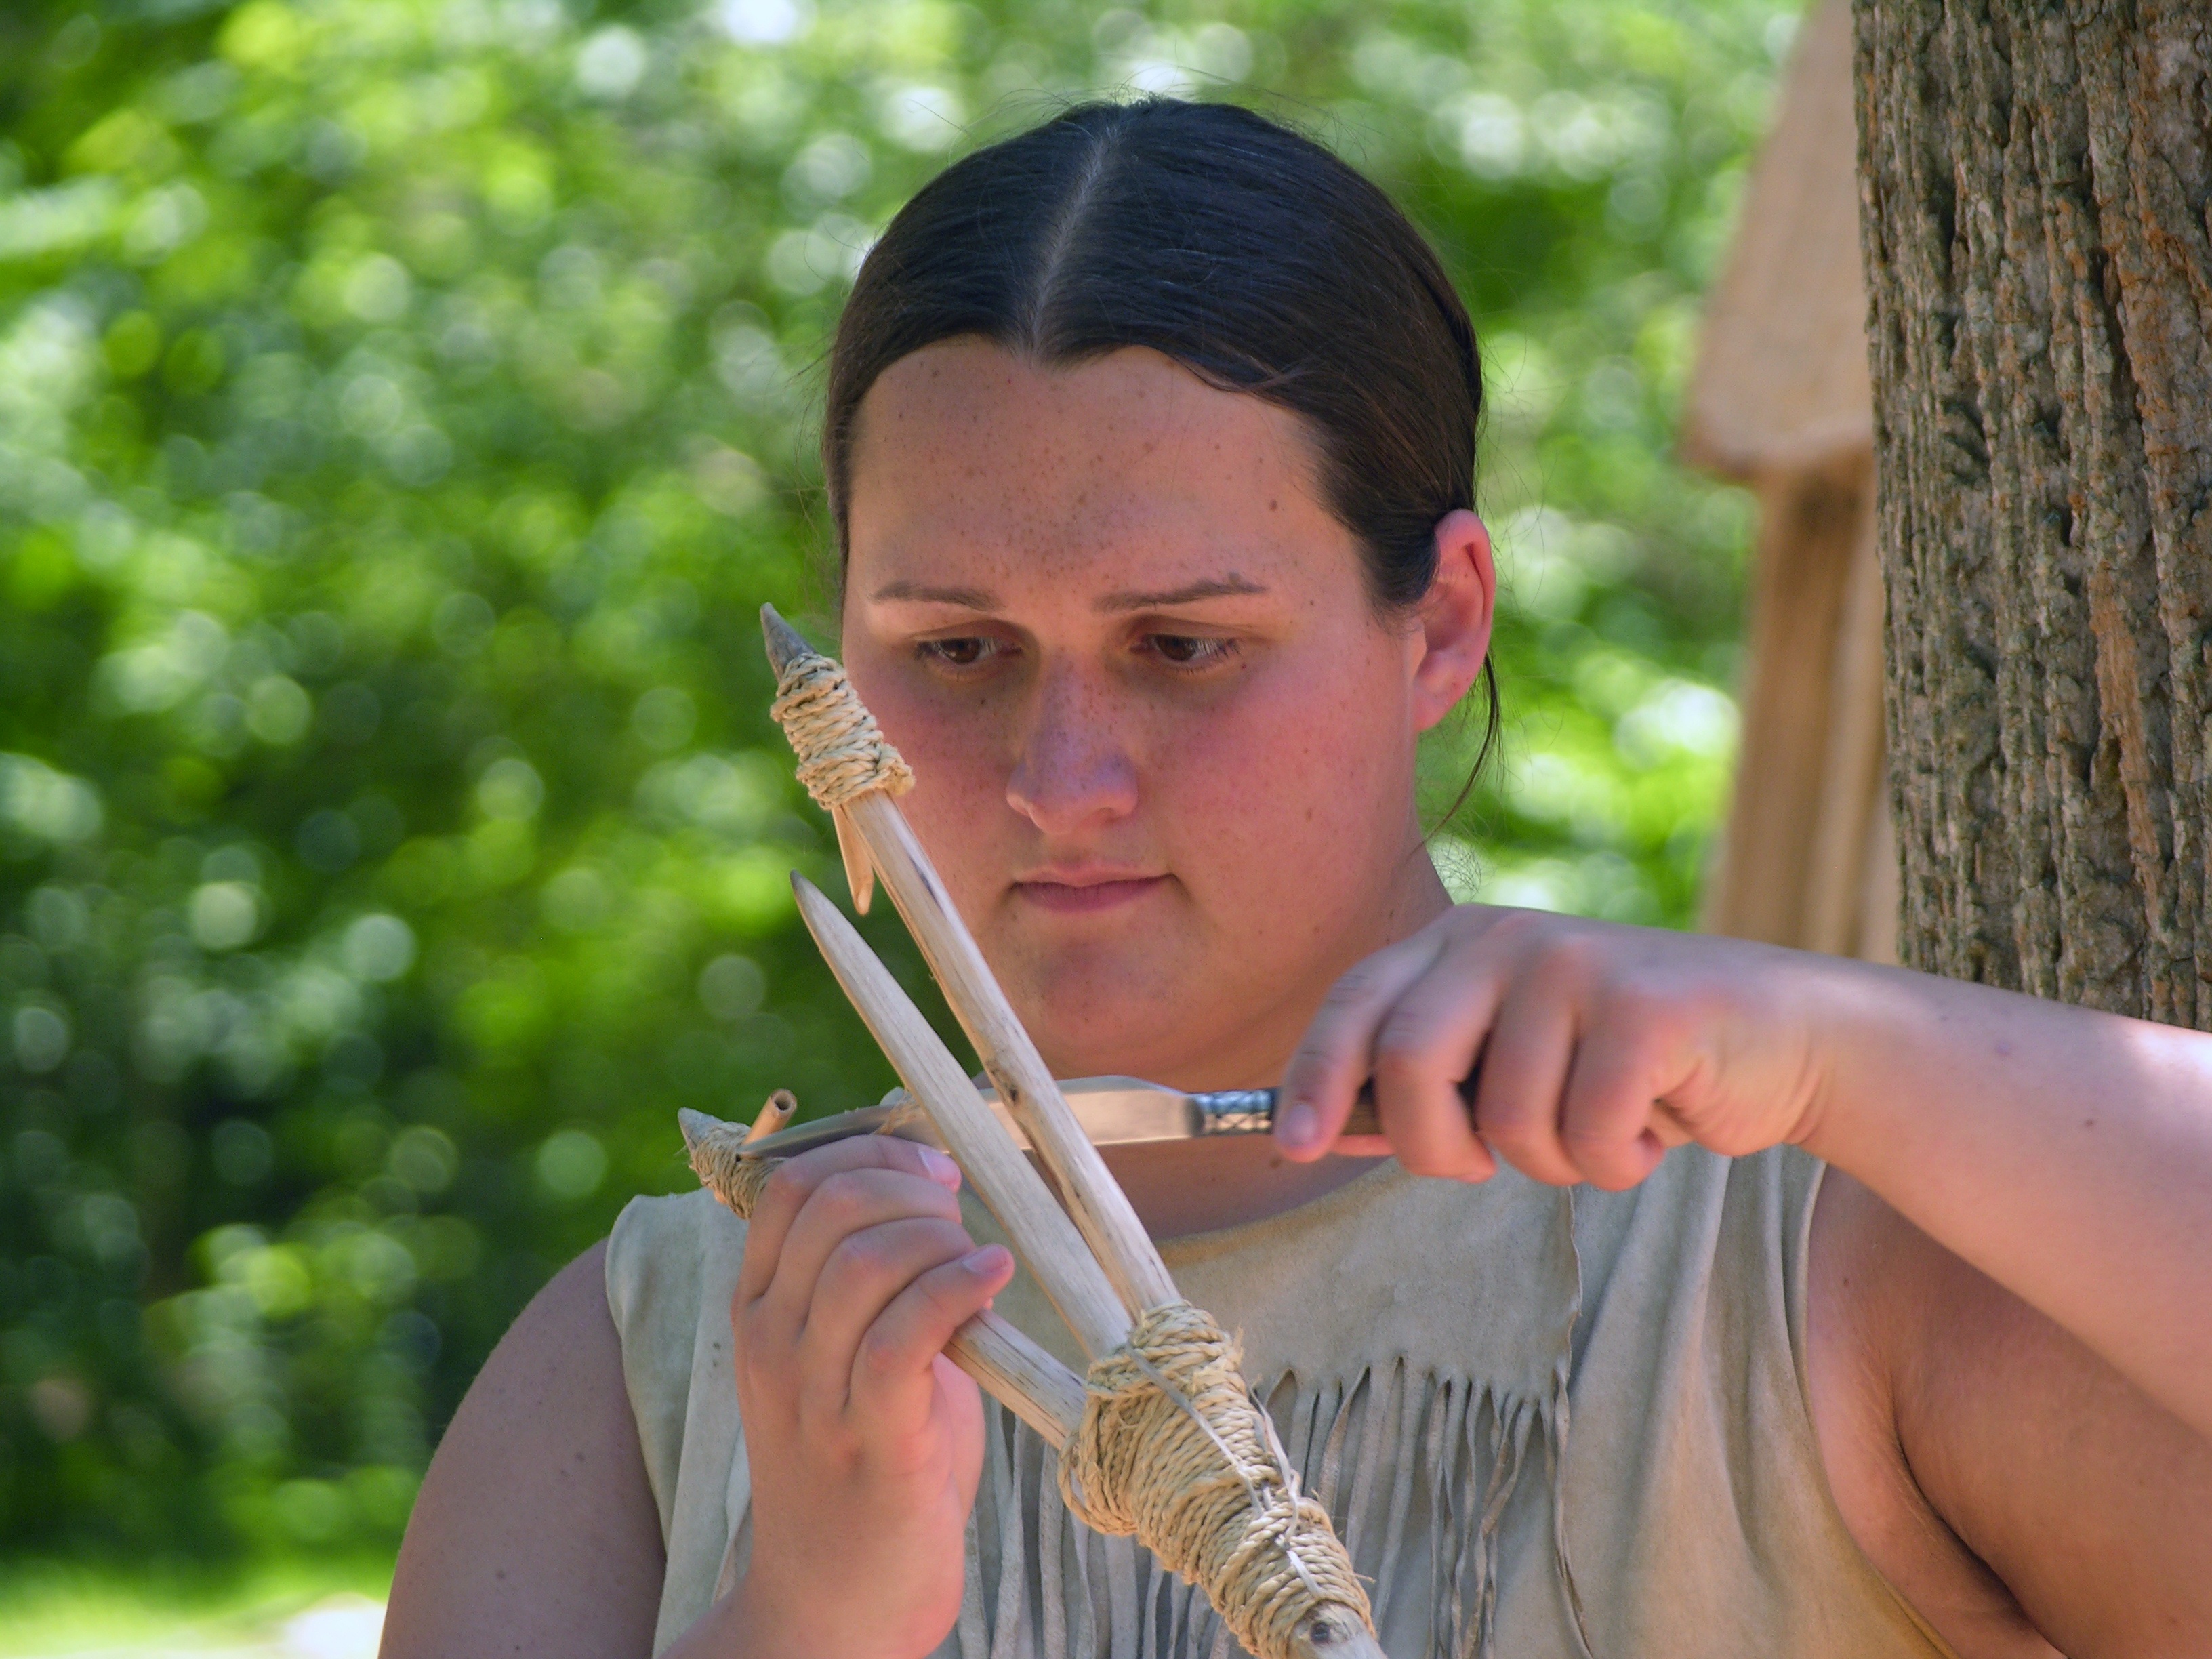
outdoor, person, town, america, craft, historic, musical instrument, beauty, history, historical, americana, virginia, colonial, charleston, williamsburg